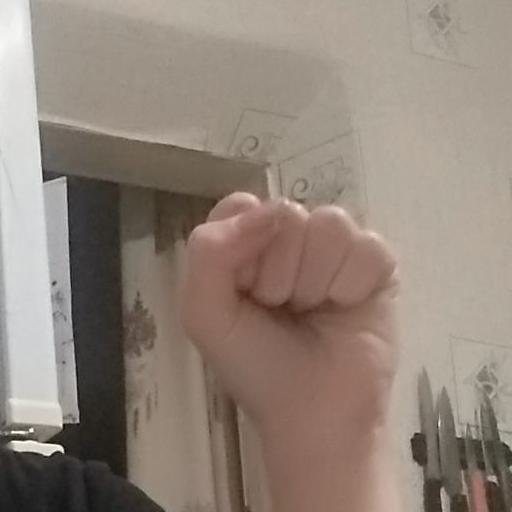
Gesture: fist